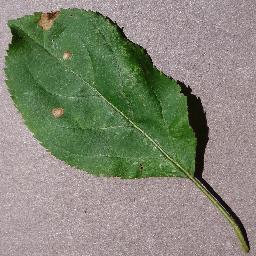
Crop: apple
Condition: black_rot